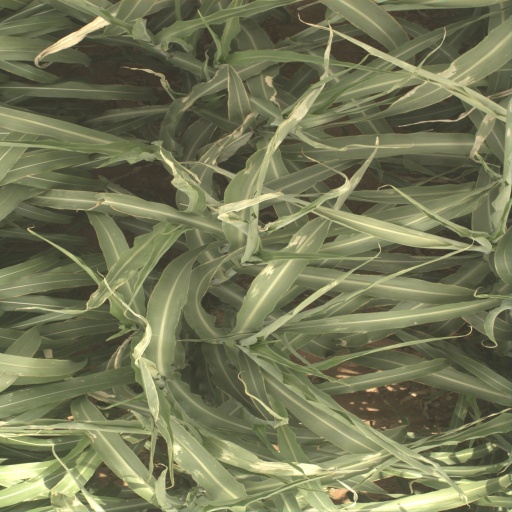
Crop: sorghum